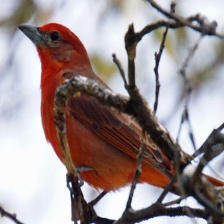
Species: HEPATIC TANAGER
Scientific name: PIRANGA FLAVA